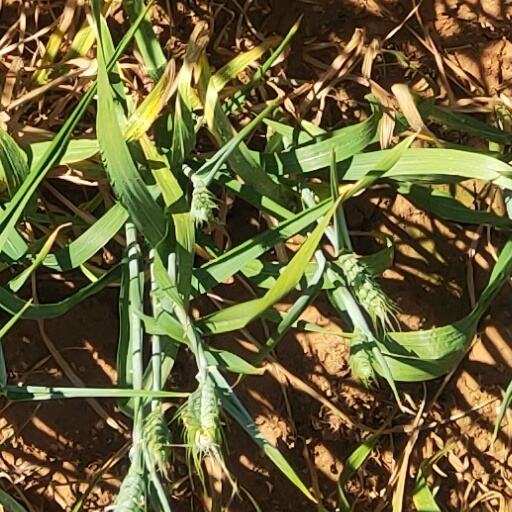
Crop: wheat